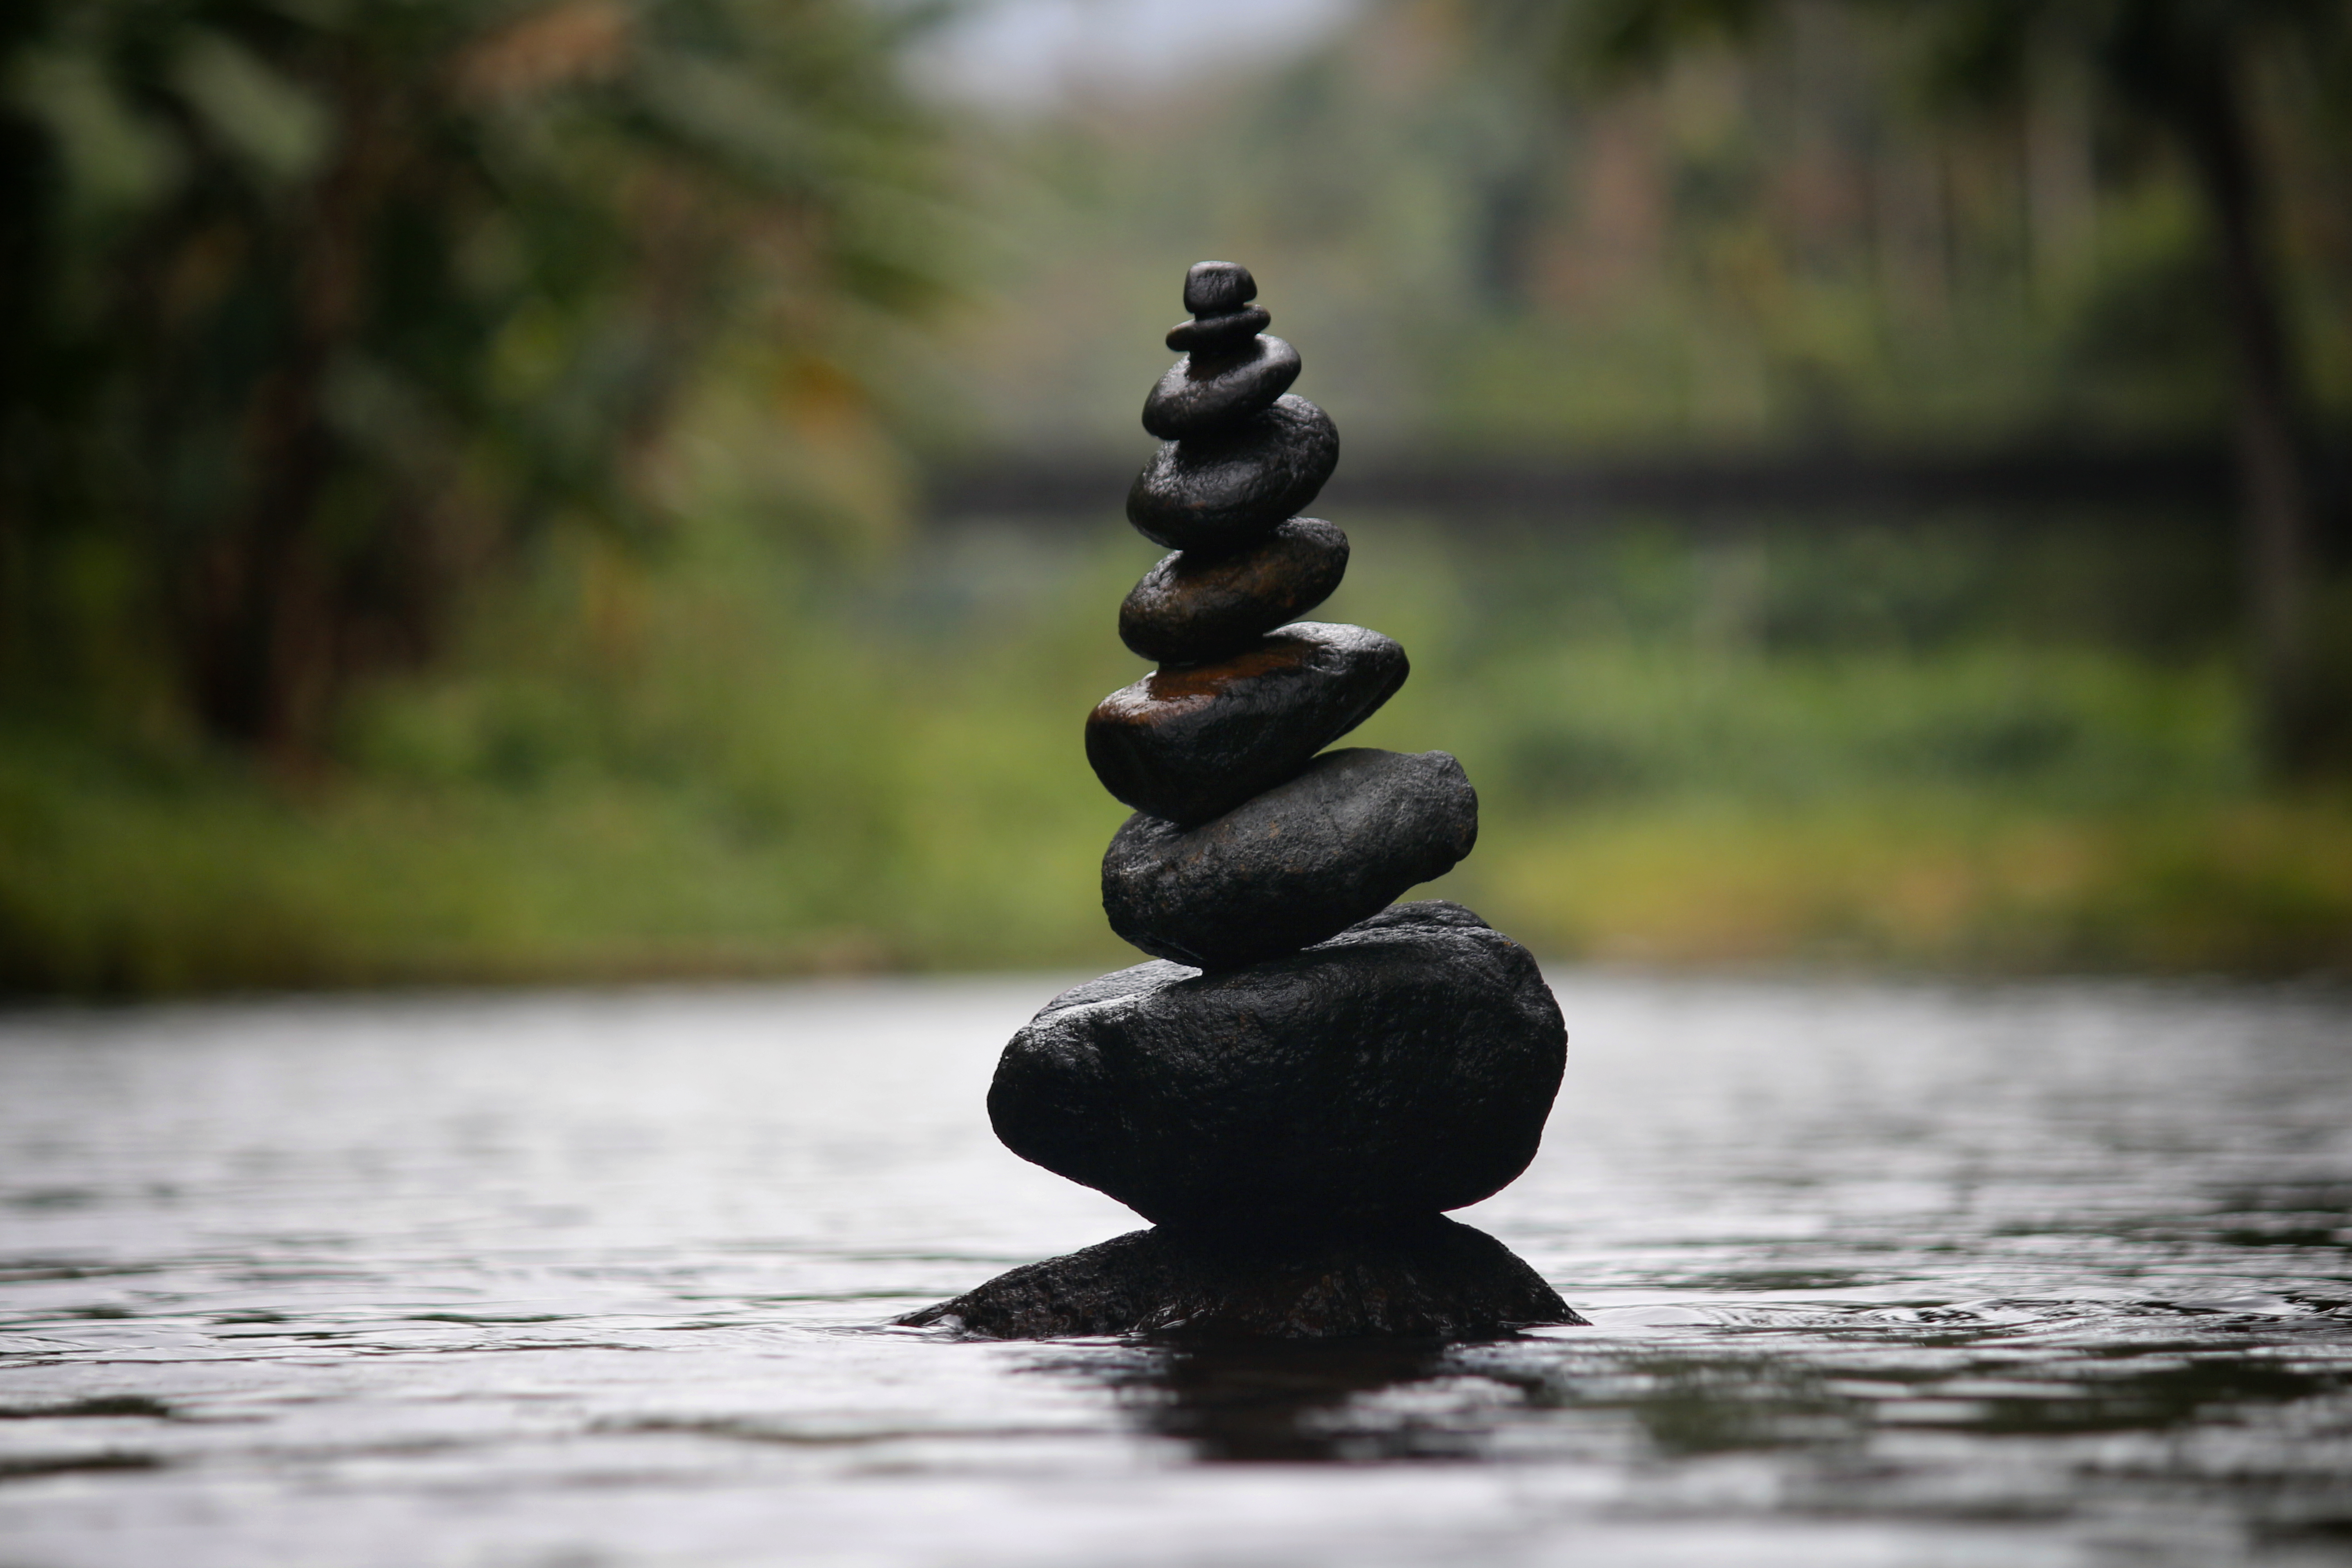
pebbles, balanced pebbles, water, balance, rock, nature, stone, stability, calm, arrangement, natural, perfection, scene, amazing, landscape, outdoor, tranquil, green, scenery, peace, pebble, stack, reflection